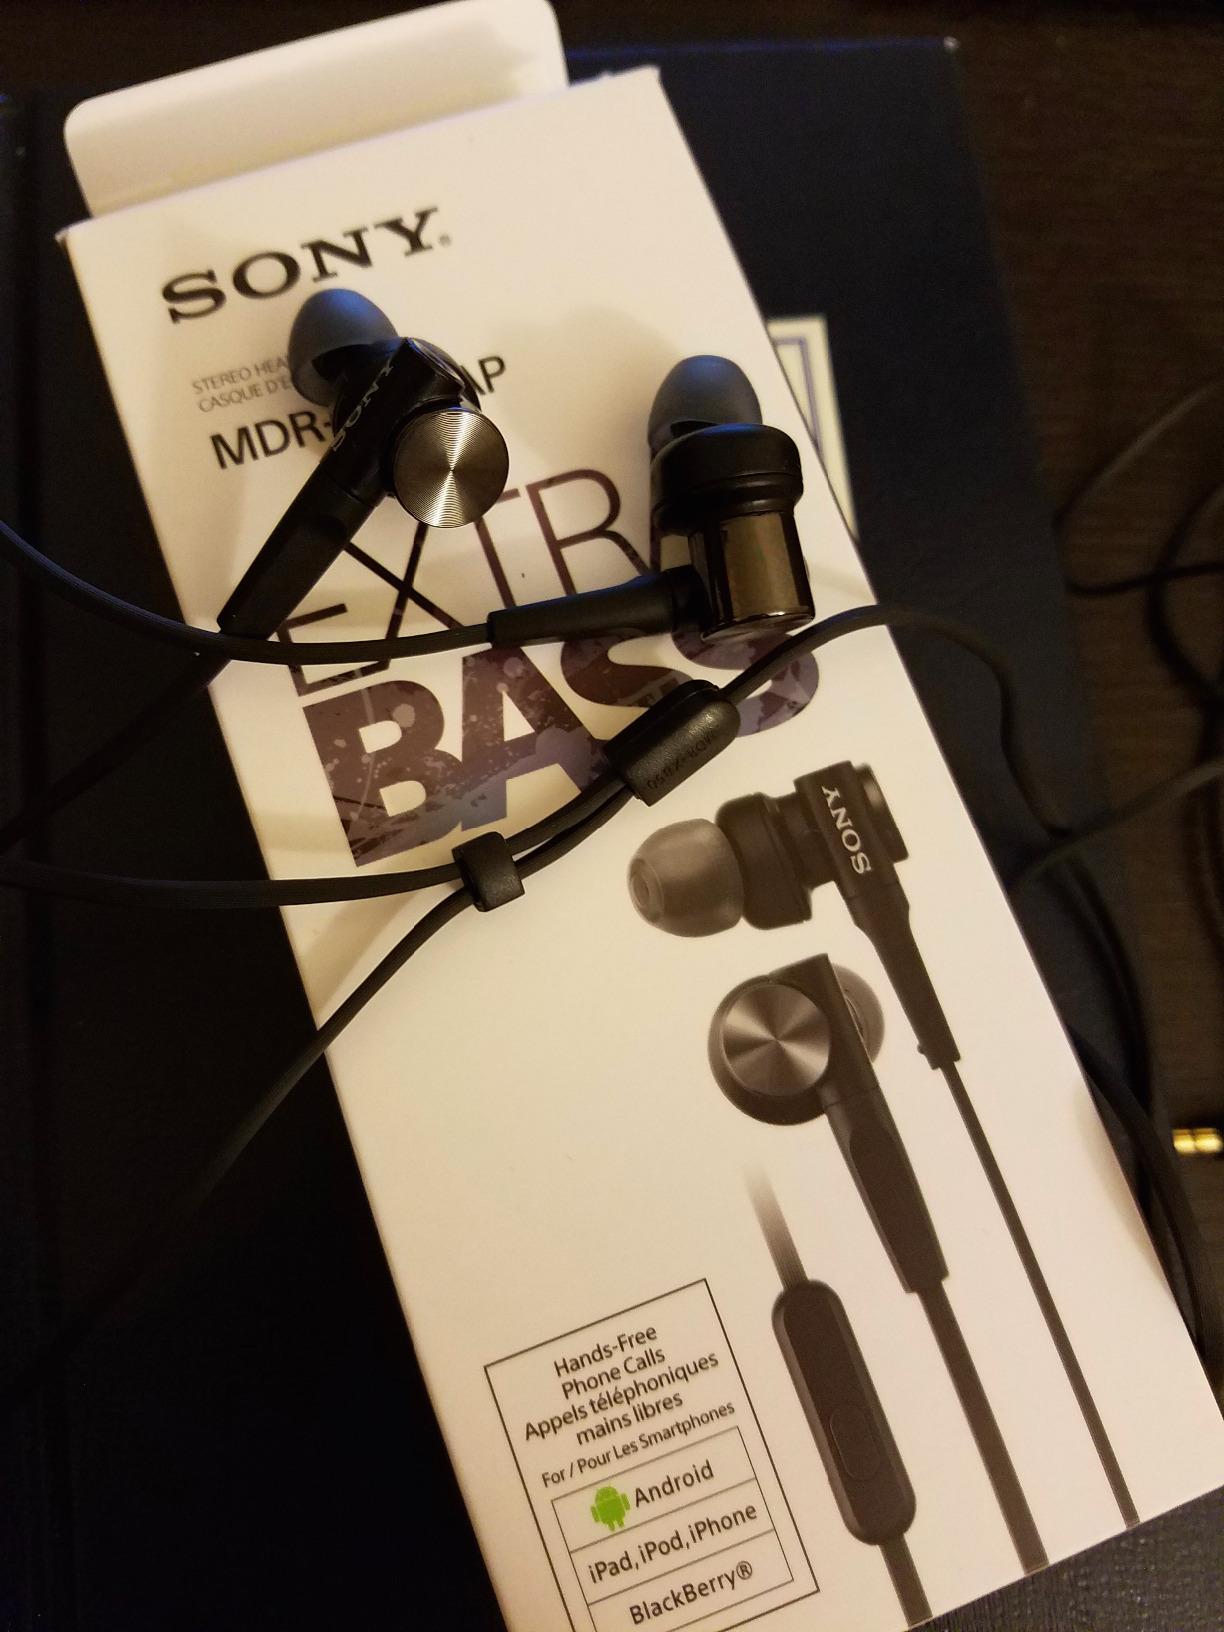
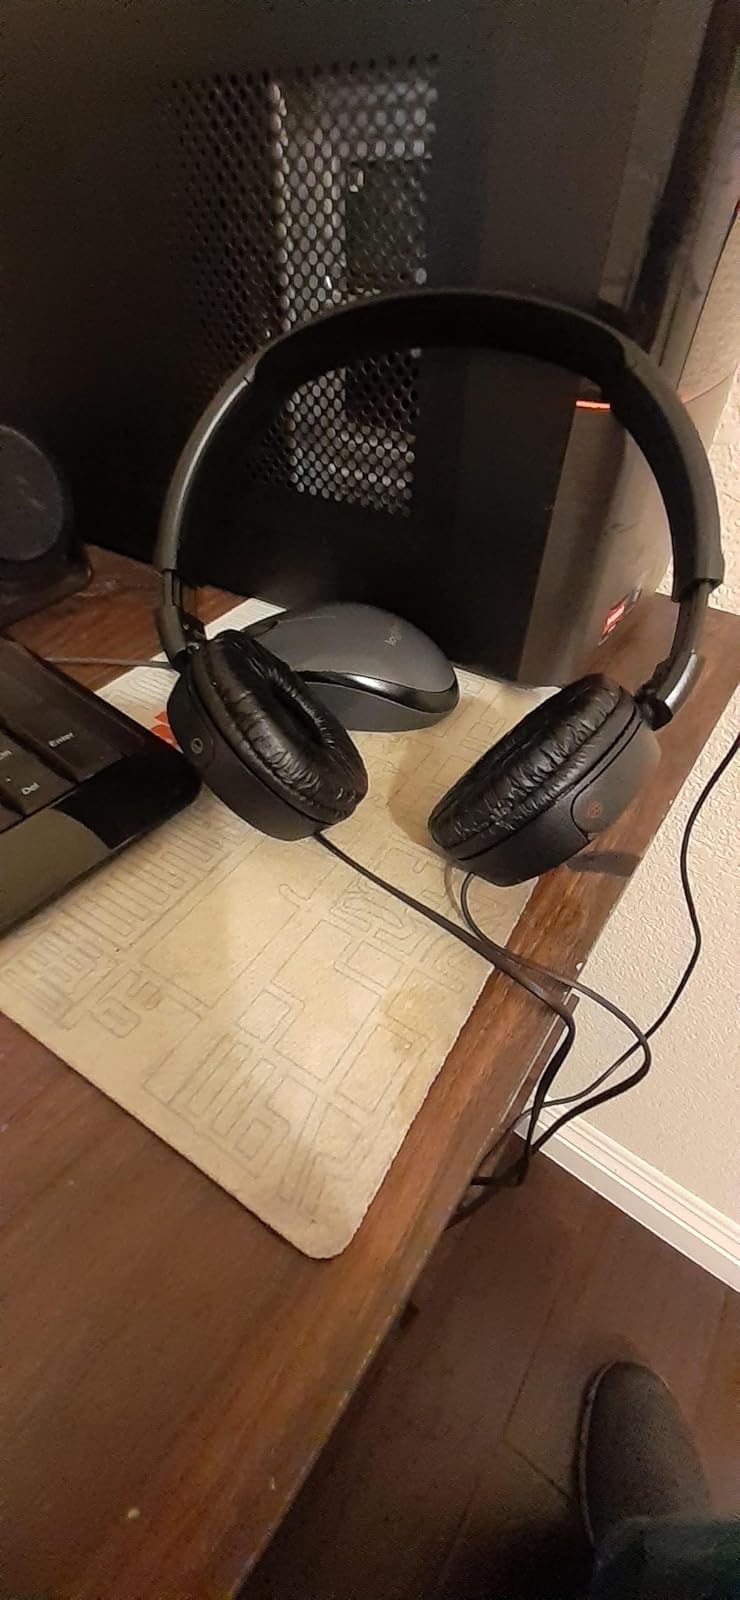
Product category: headphones
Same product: no